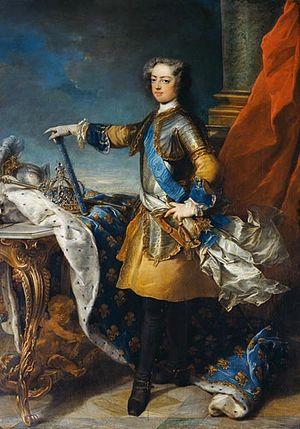
André Hercule de Fleury, né le 22 juin 1653 à Lodève et mort le 29 janvier 1743 à Issy-les-Moulineaux, est un ecclésiastique et homme d'État français, principal ministre du jeune roi Louis XV de 1726 à 1743.